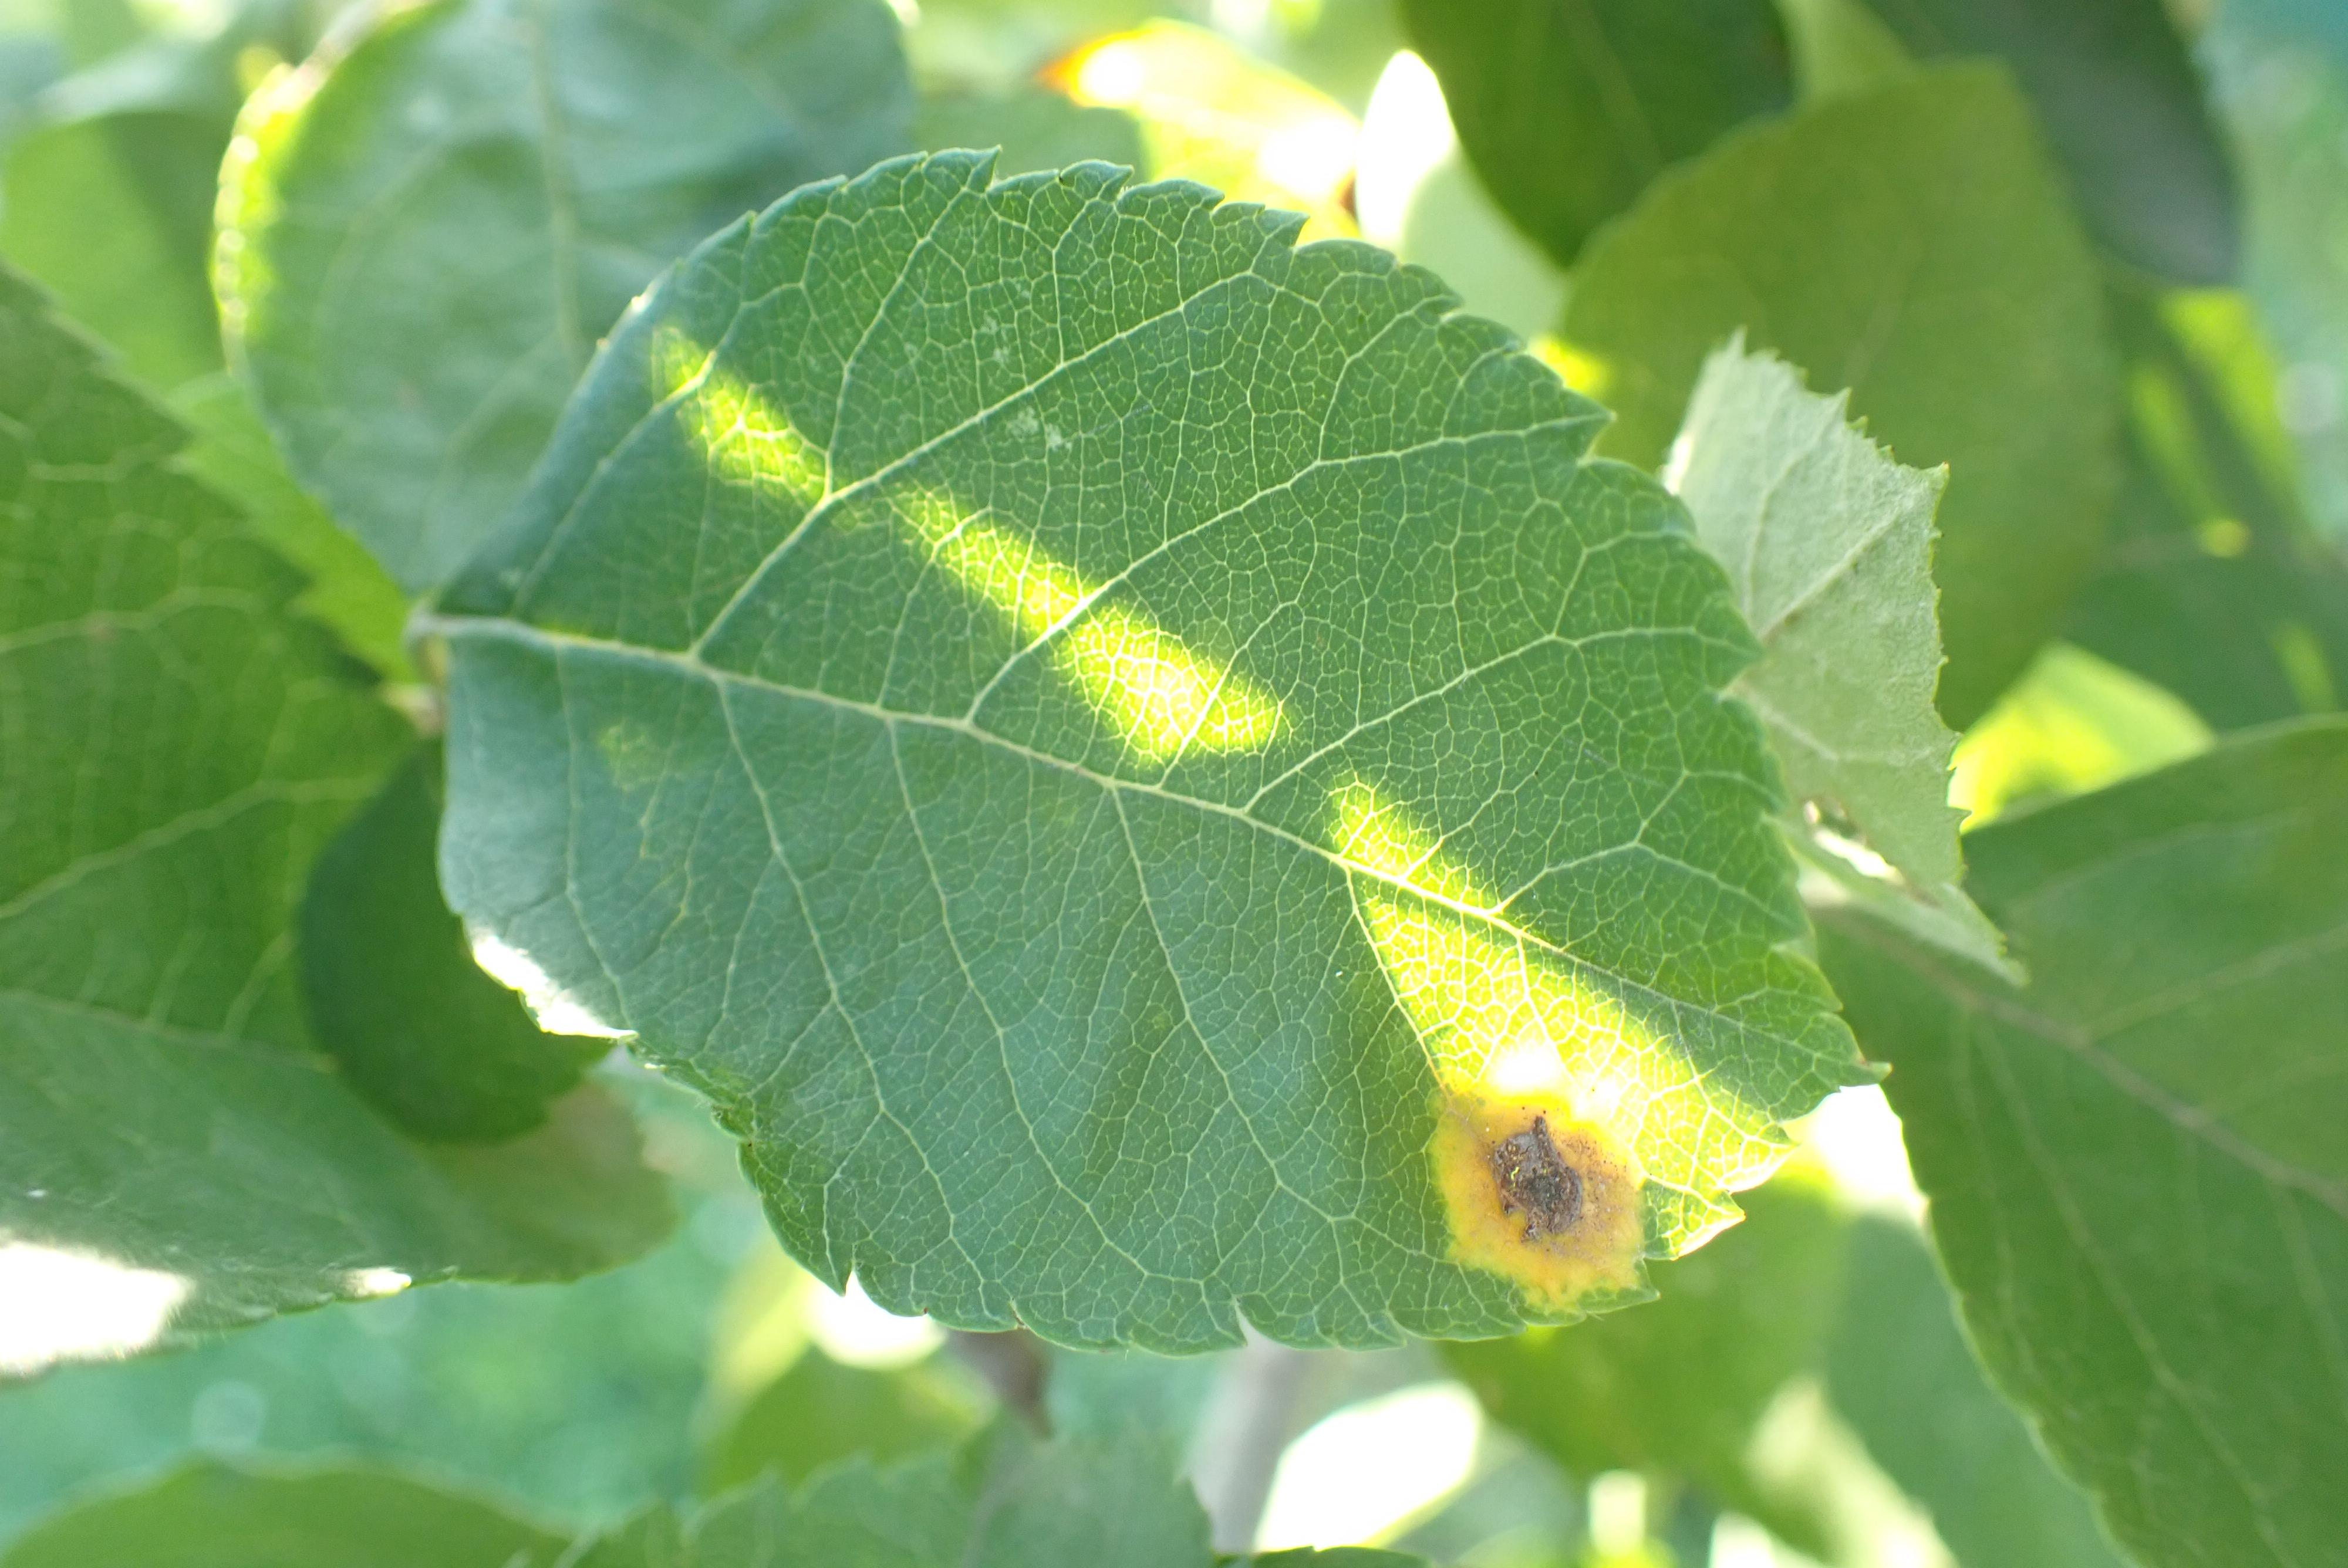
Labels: rust